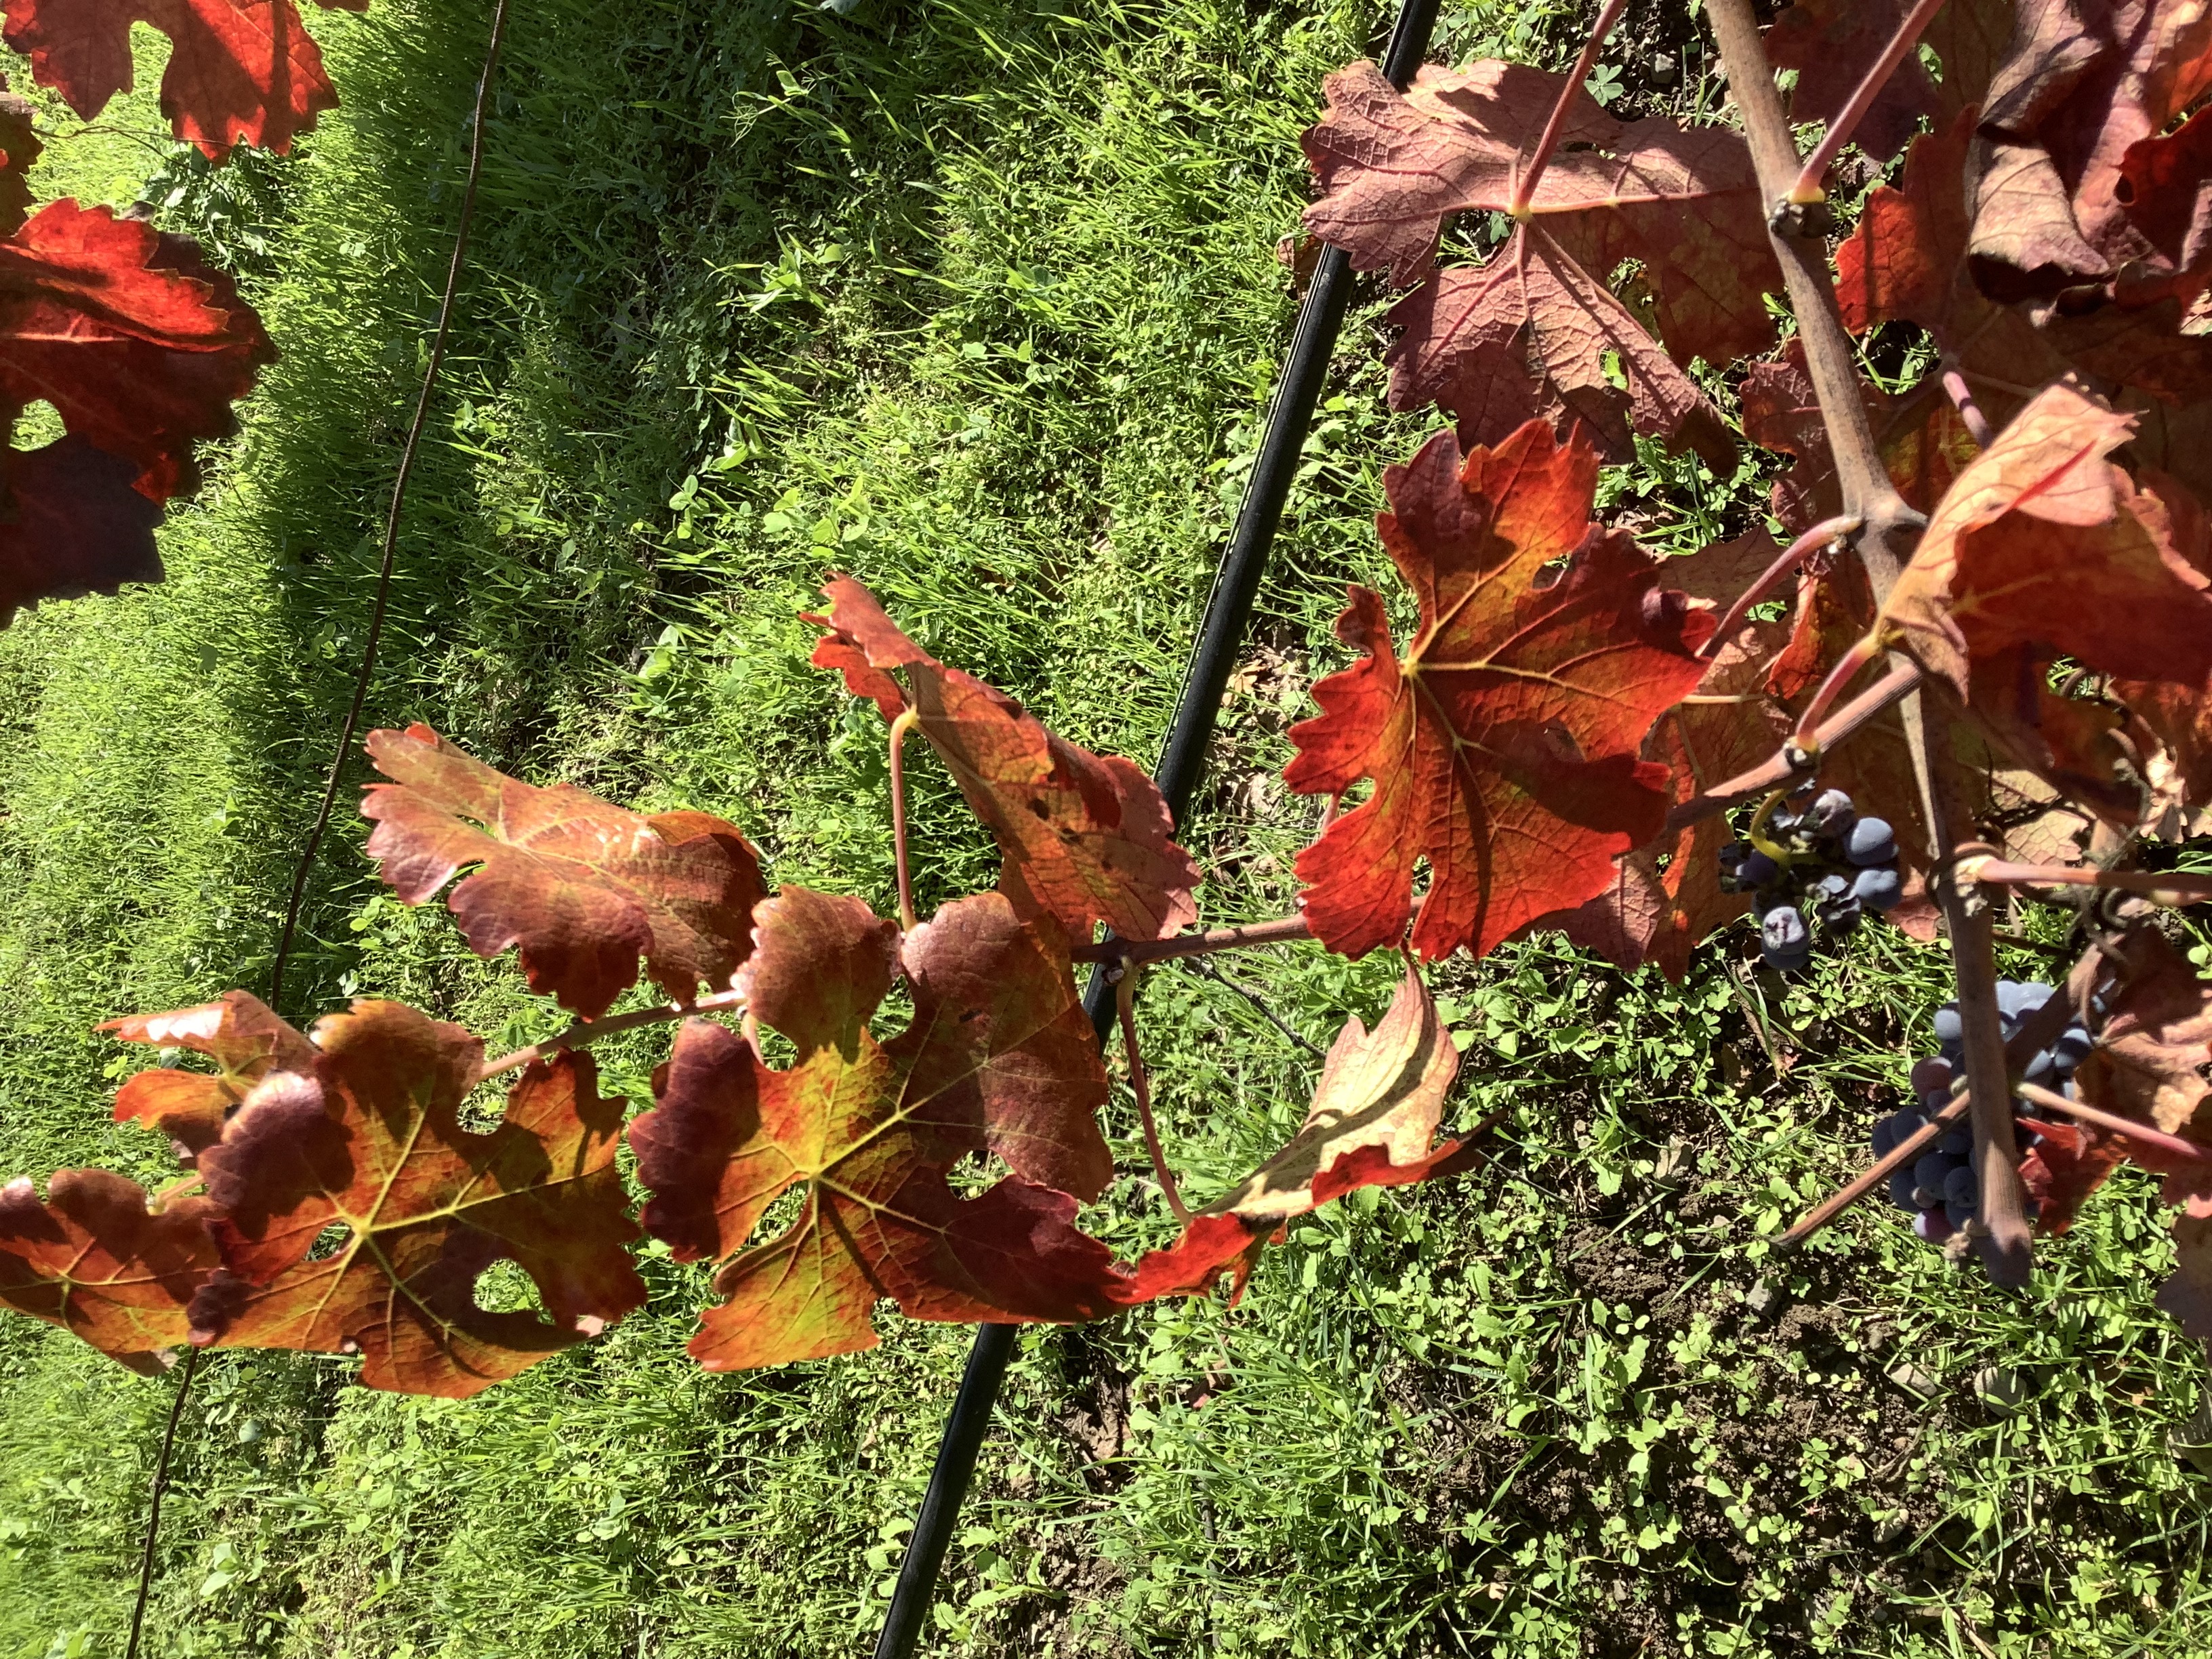
Label: Other Red